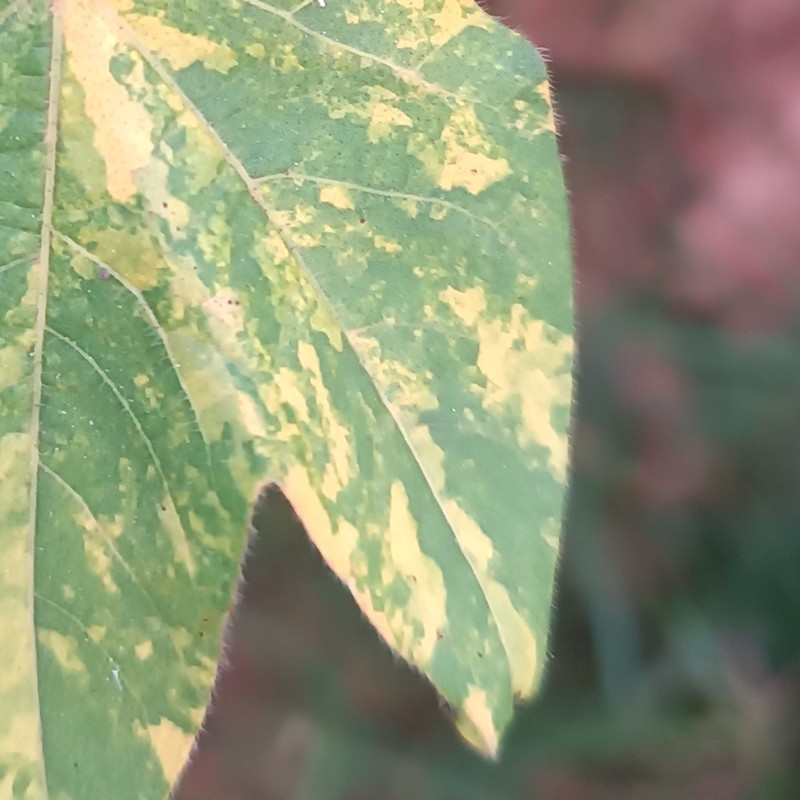
Label: Leaf Variegation